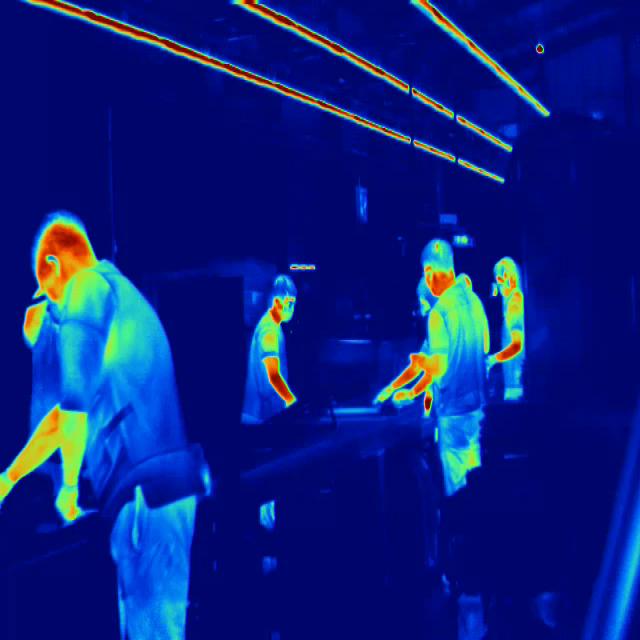
Detected objects:
label: person
label: person
label: person
label: person